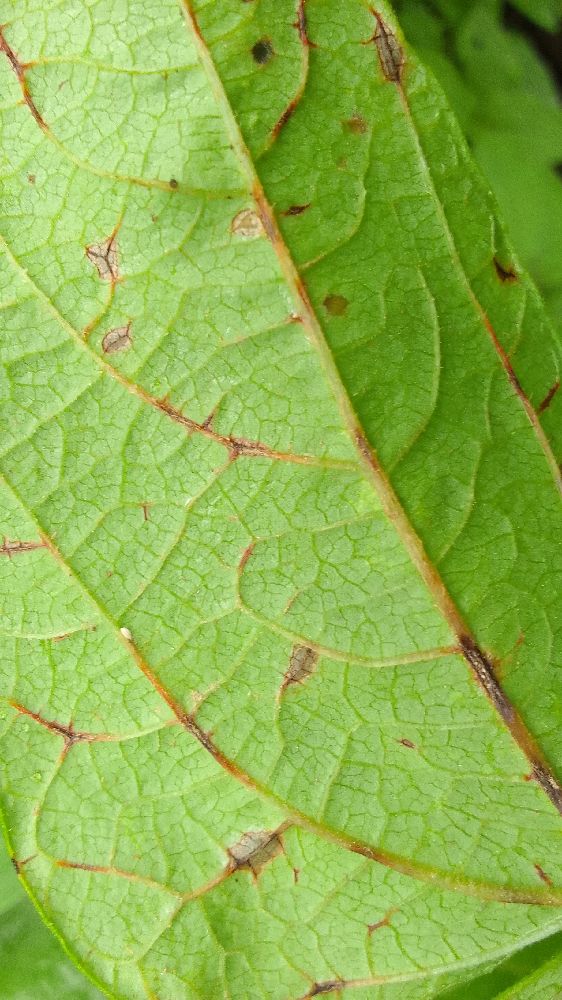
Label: anthracnose